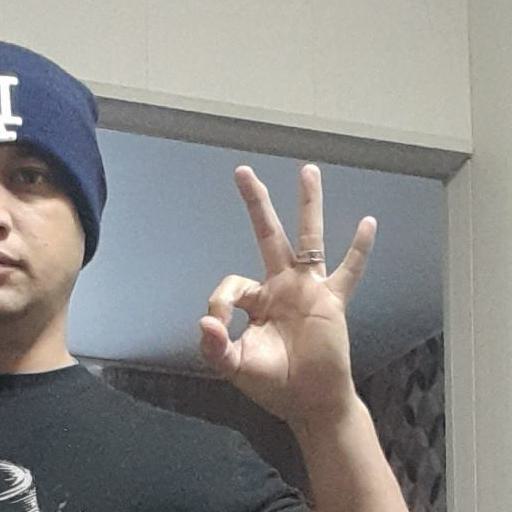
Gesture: ok